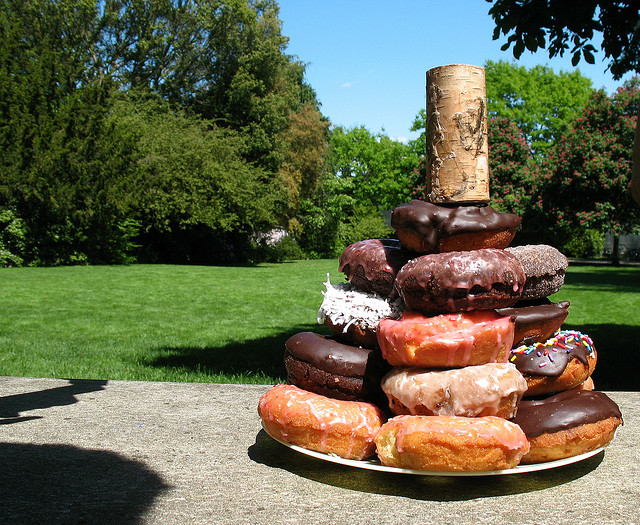
user: Given an image and a question. Answer the question in a short answer. Question: The baked good shown on the image was invented in which country? Short Answer:
assistant: america